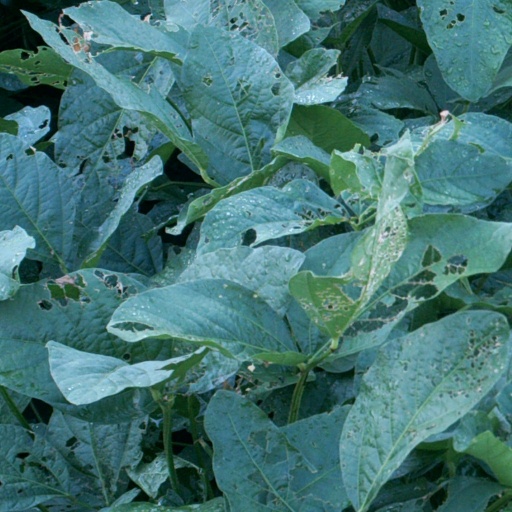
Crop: soybean